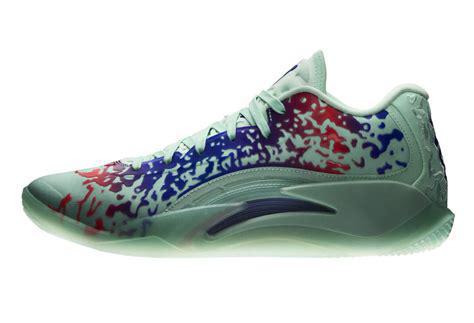
Brand: Jordan
Model: Zion 3